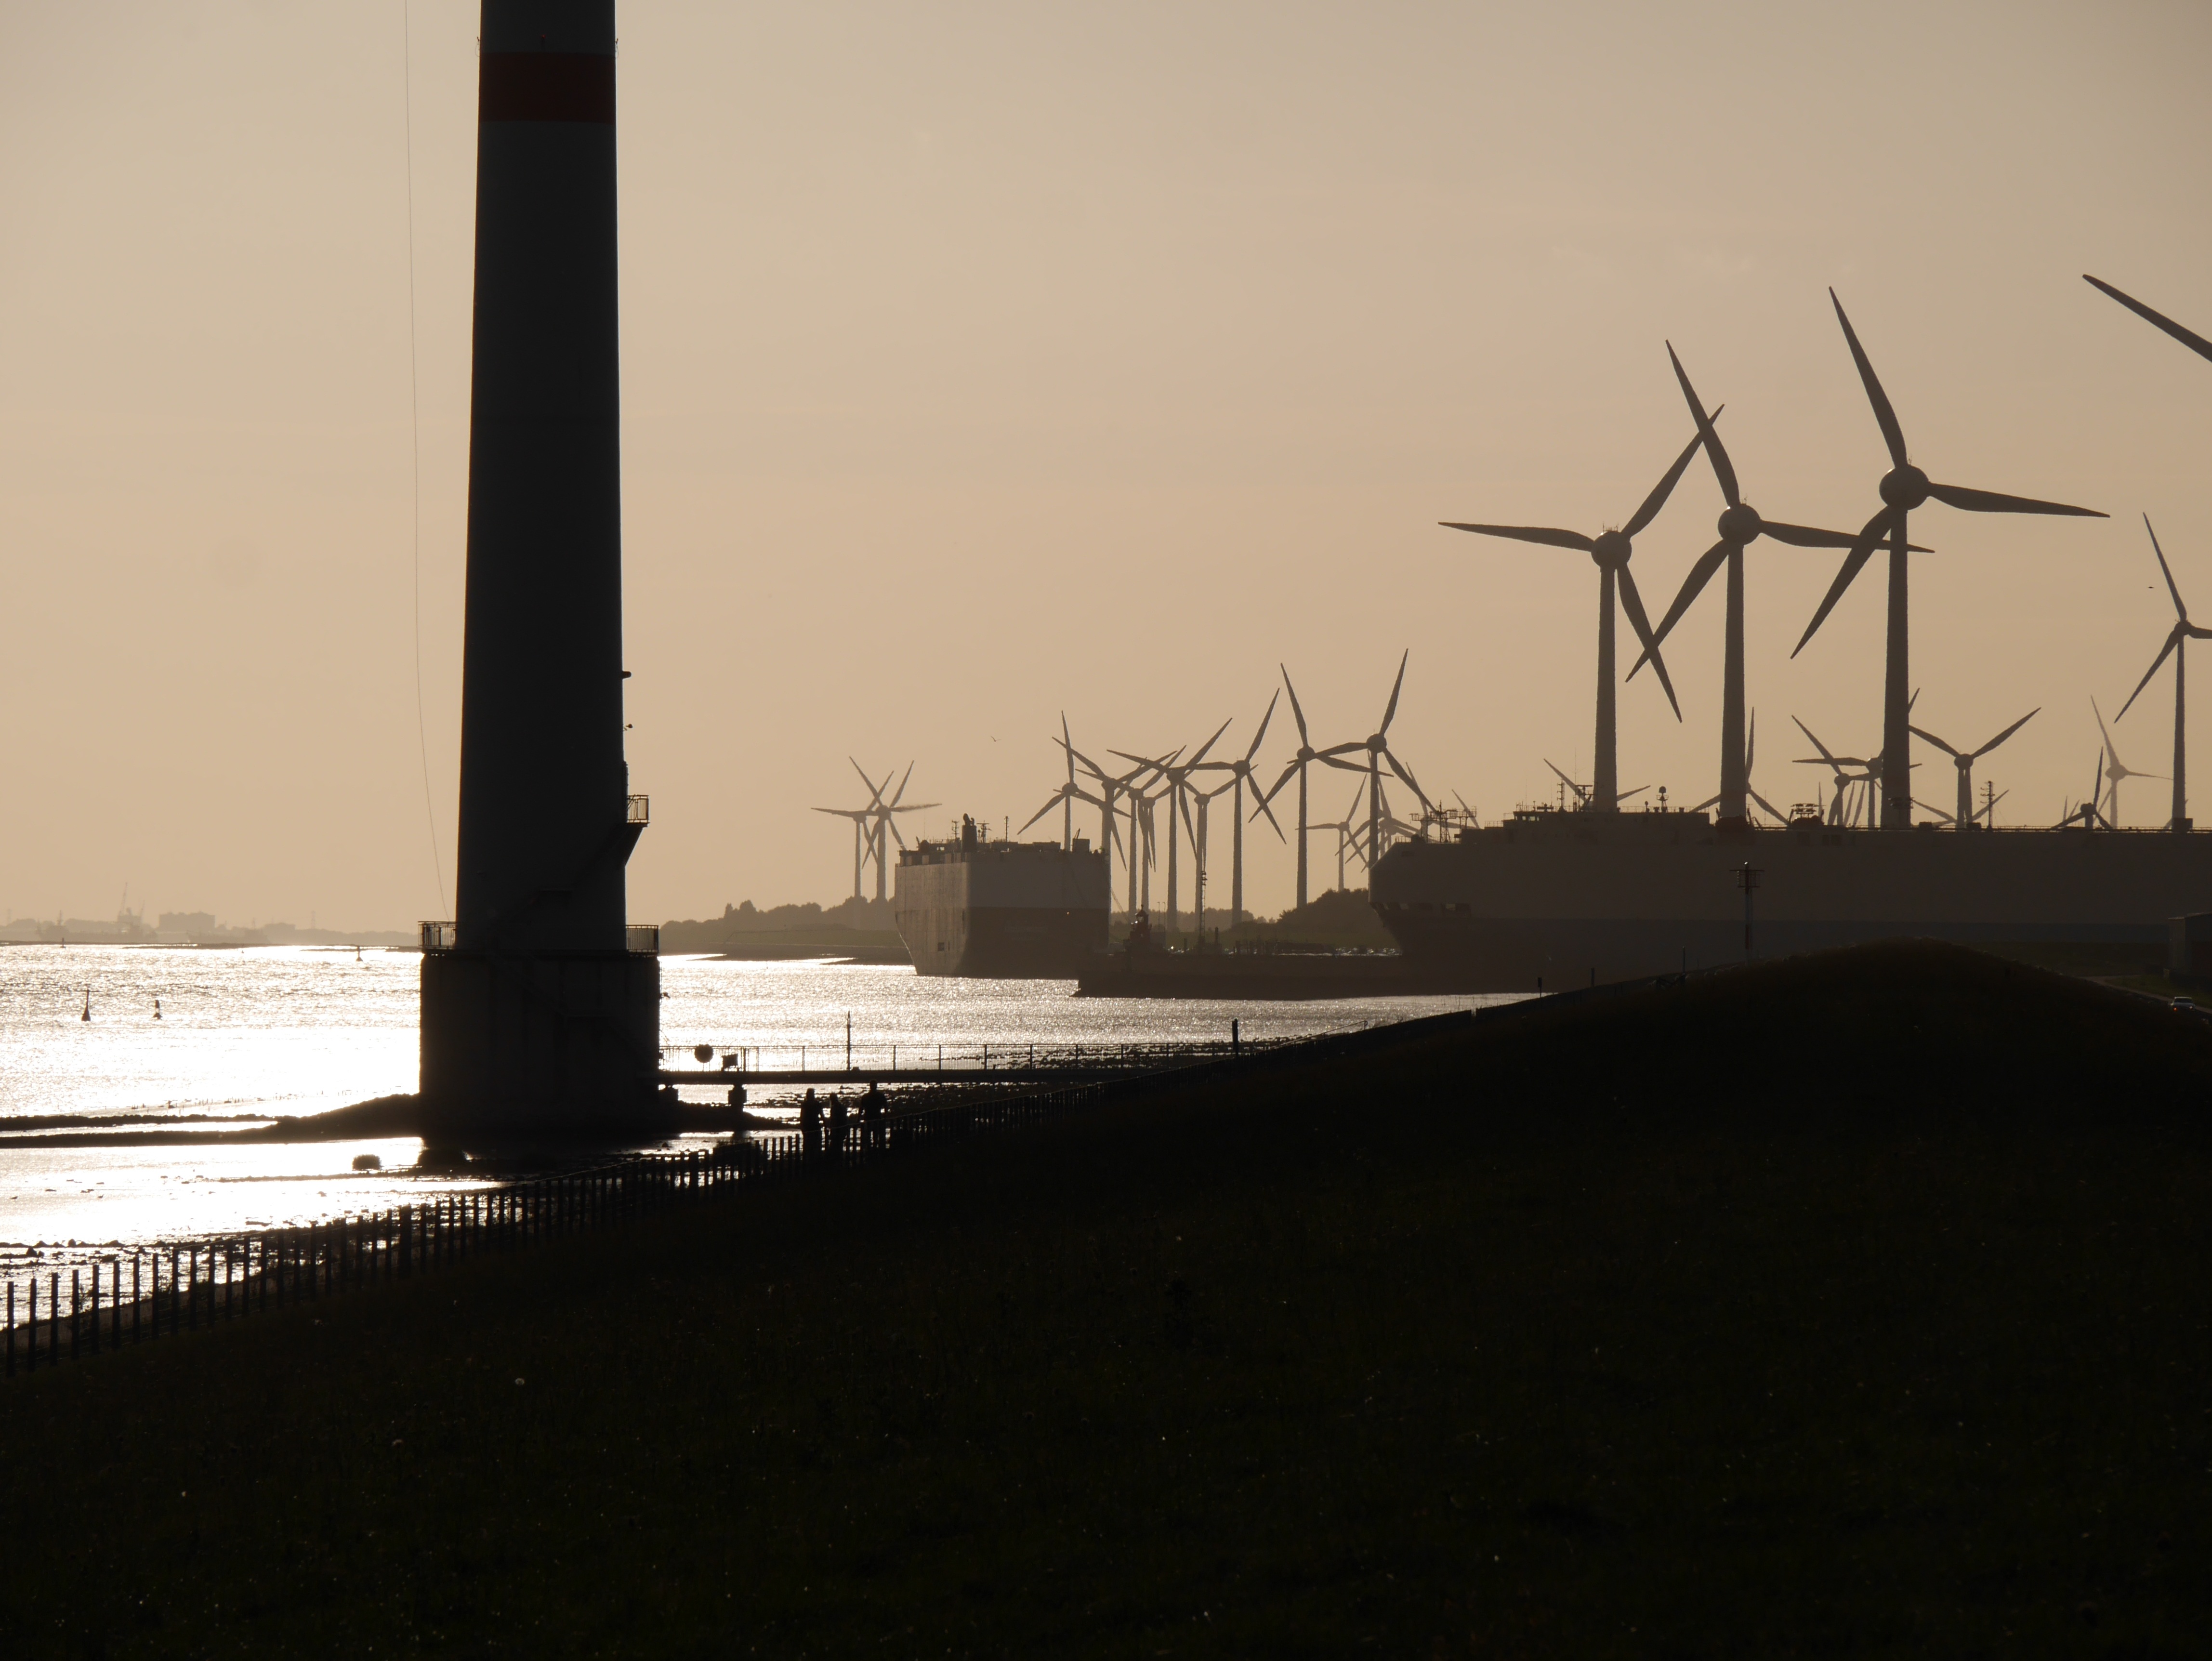
sea, coast, sunset, morning, wind, dawn, dusk, evening, wind energy, windmills, ems, emden, evening light, harbour entrance, power generators, autotransporter, reverse loading pier